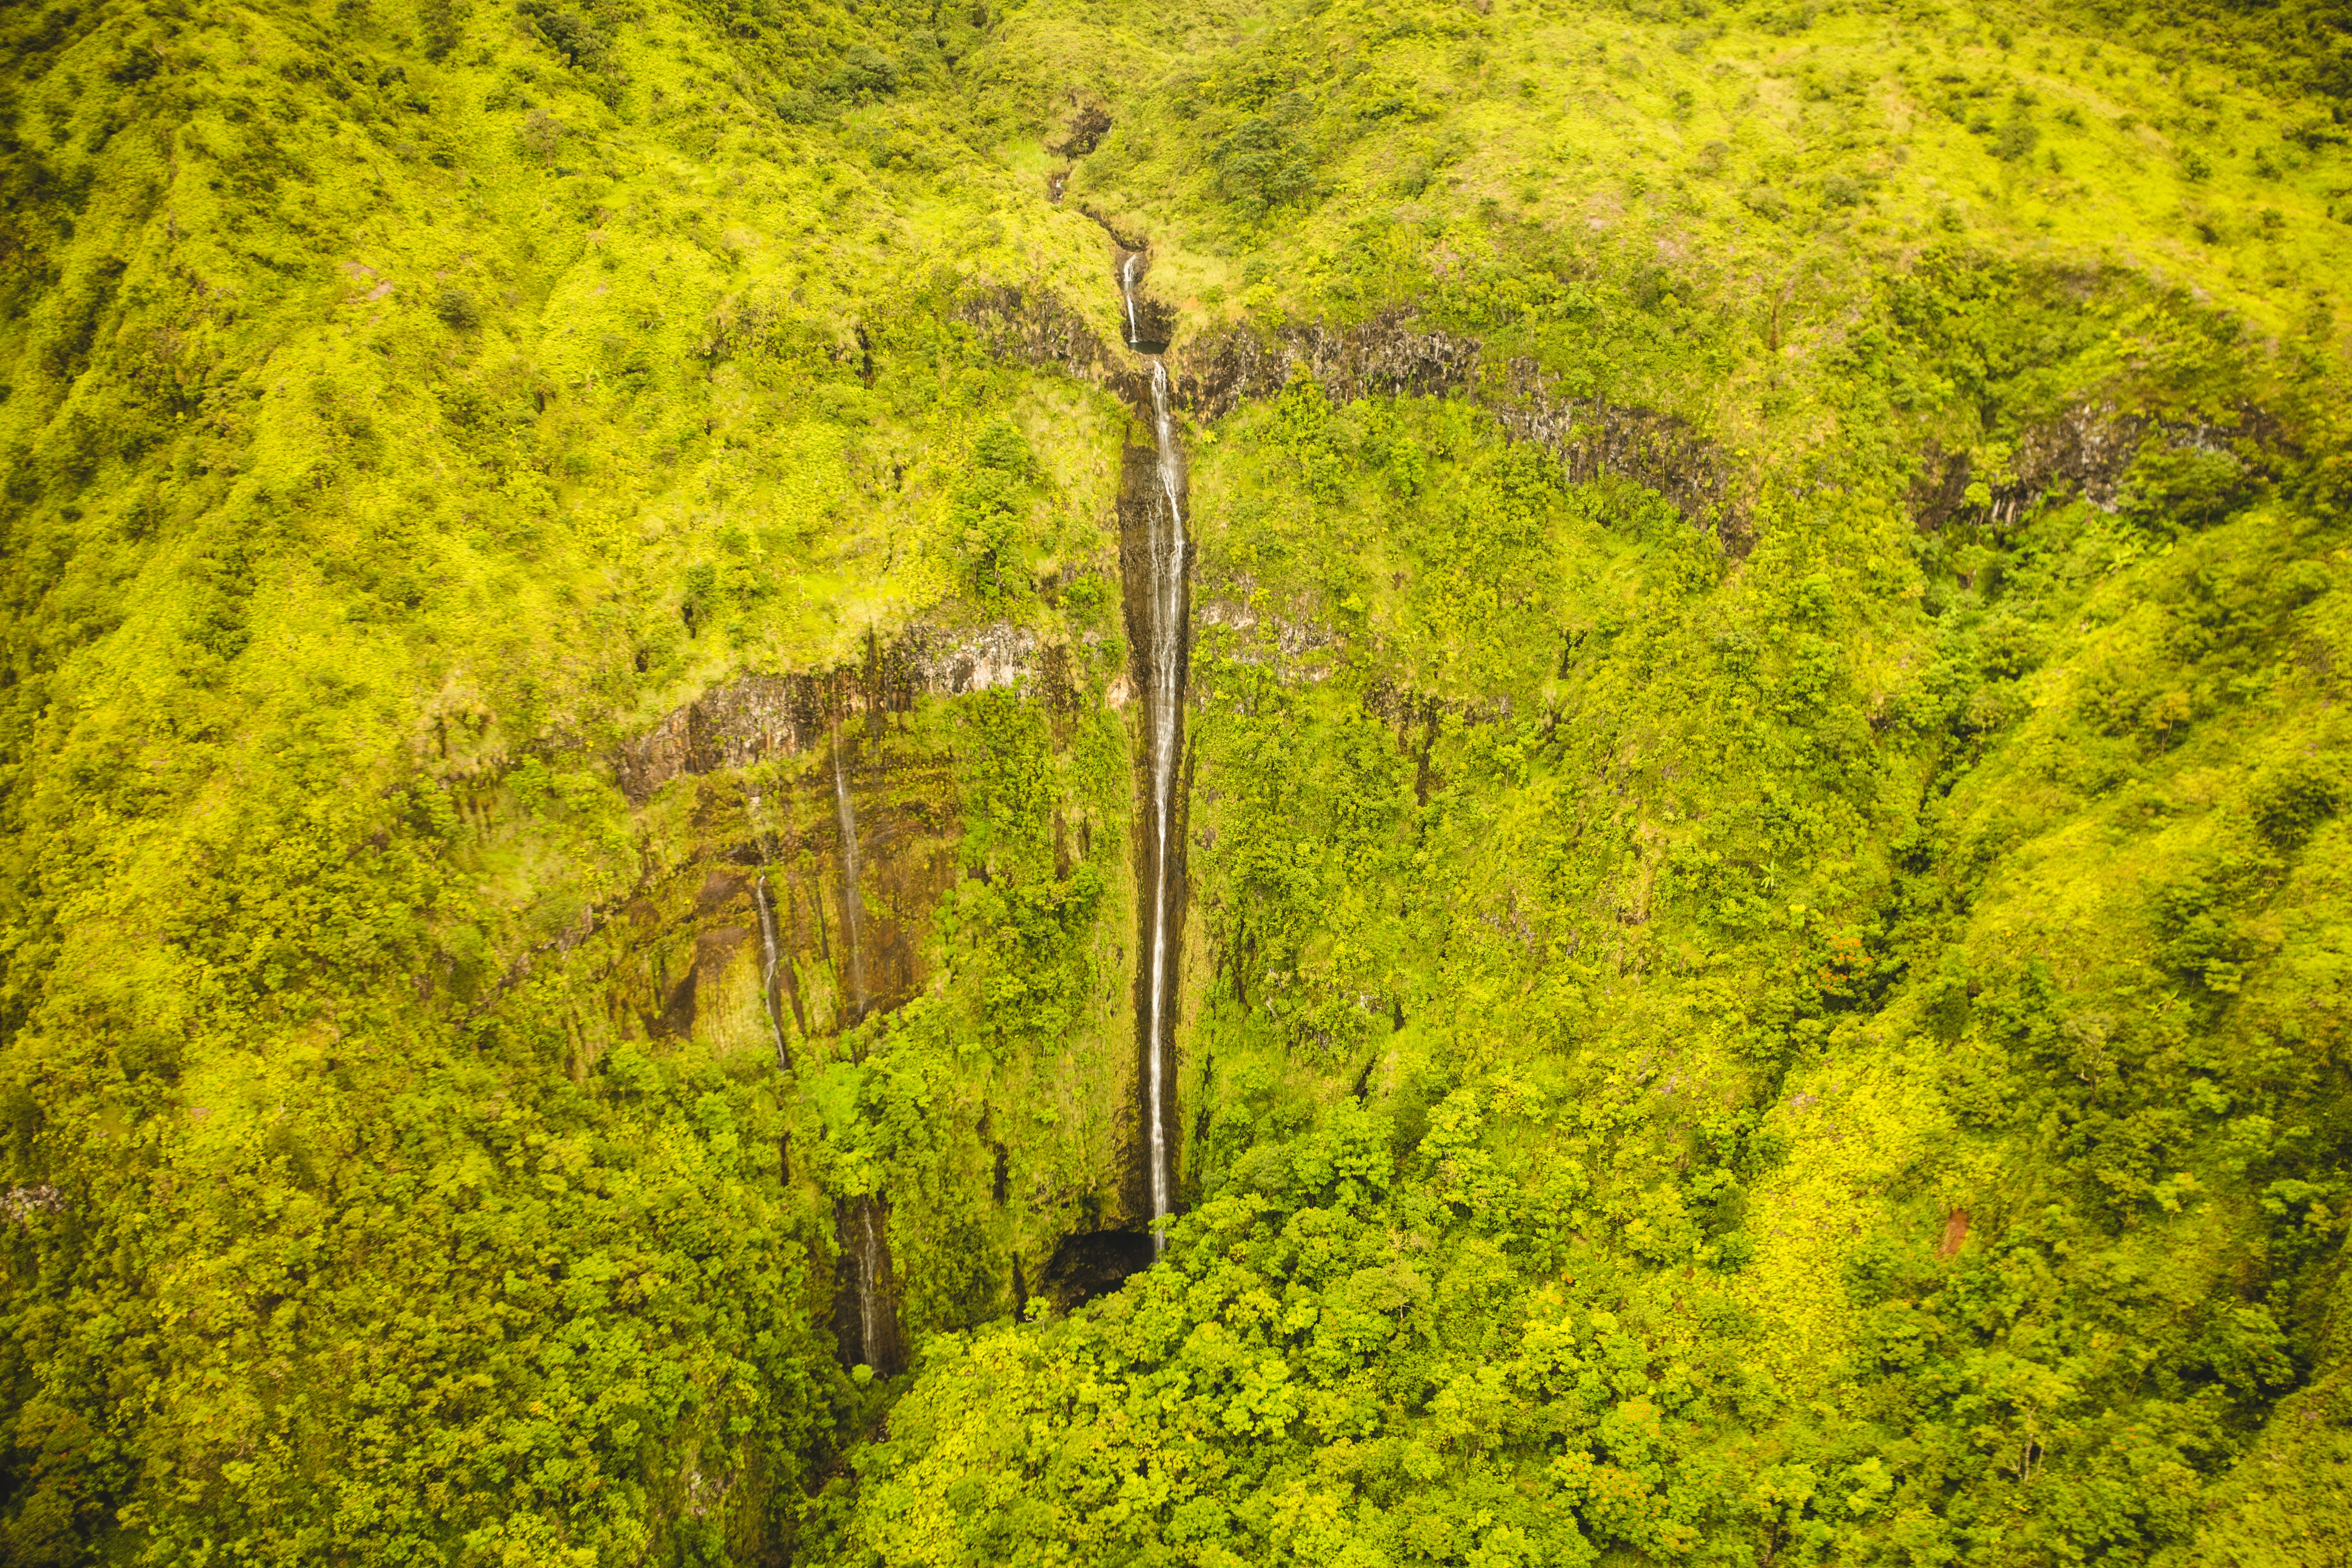
tree, forest, waterfall, plant, meadow, sunlight, leaf, flower, moss, green, autumn, vegetation, rainforest, deciduous, woodland, habitat, ecosystem, natural environment, temperate broadleaf and mixed forest, land plant